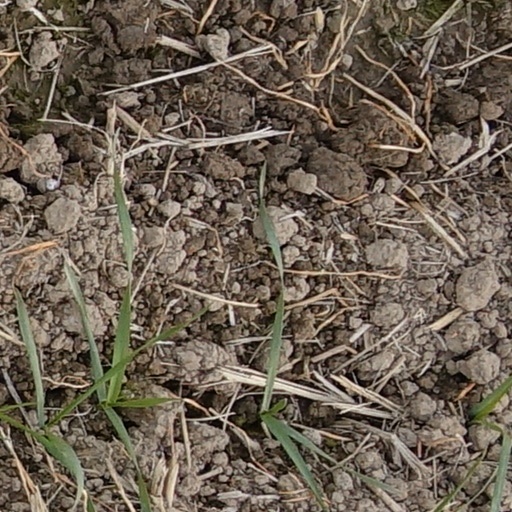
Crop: wheat